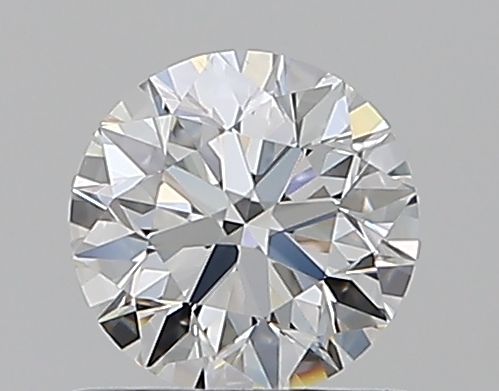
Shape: round
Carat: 0.62
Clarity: VS1
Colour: G
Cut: EX
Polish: EX
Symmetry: EX
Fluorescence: N
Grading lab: GIA
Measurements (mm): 5.42 x 5.44 x 3.4